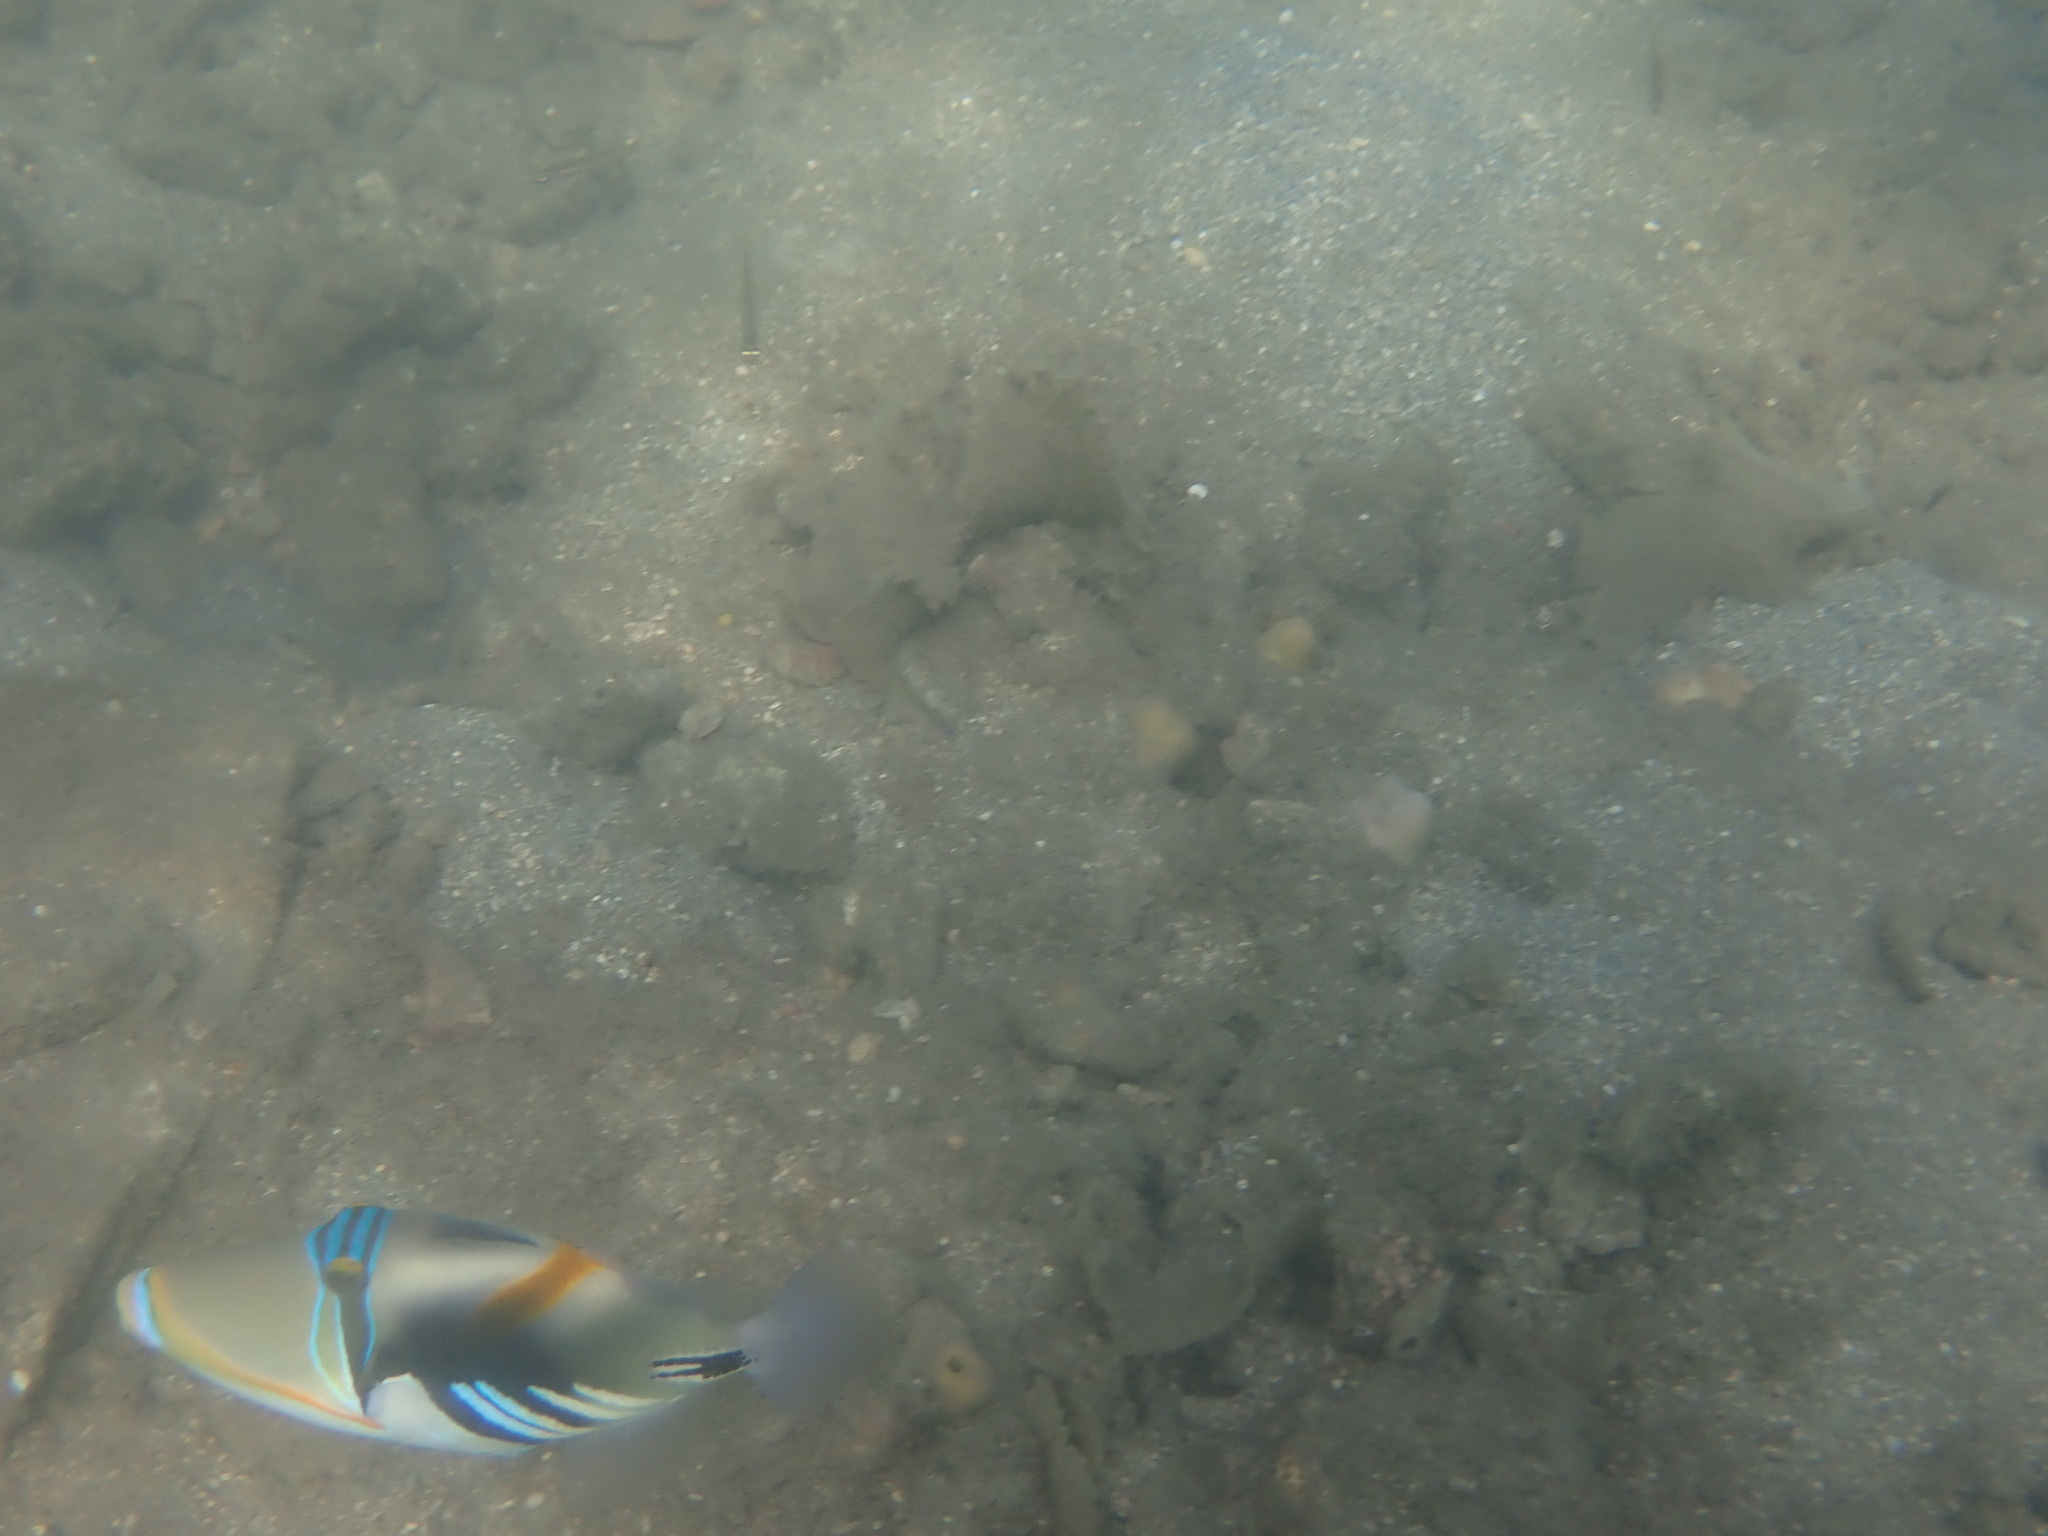
Rhinecanthus aculeatus (Lagoon Triggerfish)